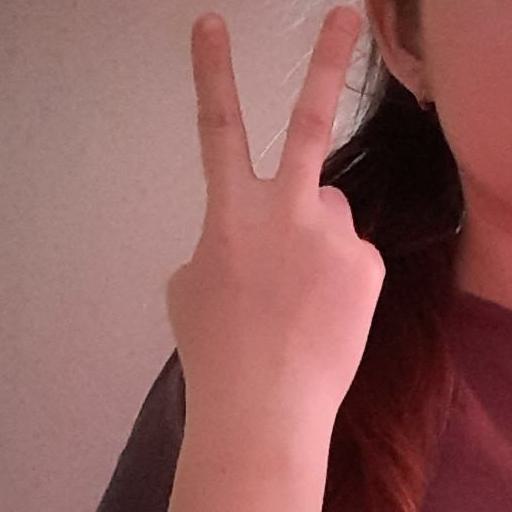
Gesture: peace_inverted